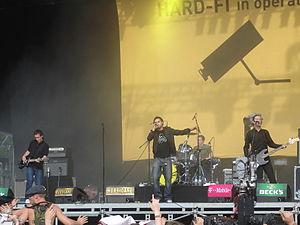
Hard-Fi est un groupe de rock alternatif britannique, originaire de Staines, dans le Middlesex, en Angleterre. Formé en 2002, il est composé de Richard Archer au chant, à la guitare et l'harmonica, de Kai Stephens à la basse, de Steve Kemp à la batterie et, jusqu'au 6 mai 2013, de Ross Phillips à la guitare, ils sortent en 2005 leur premier album studio, Stars of CCTV, puis Once Upon a Time in the West en 2007 et Killer Sounds en 2011.